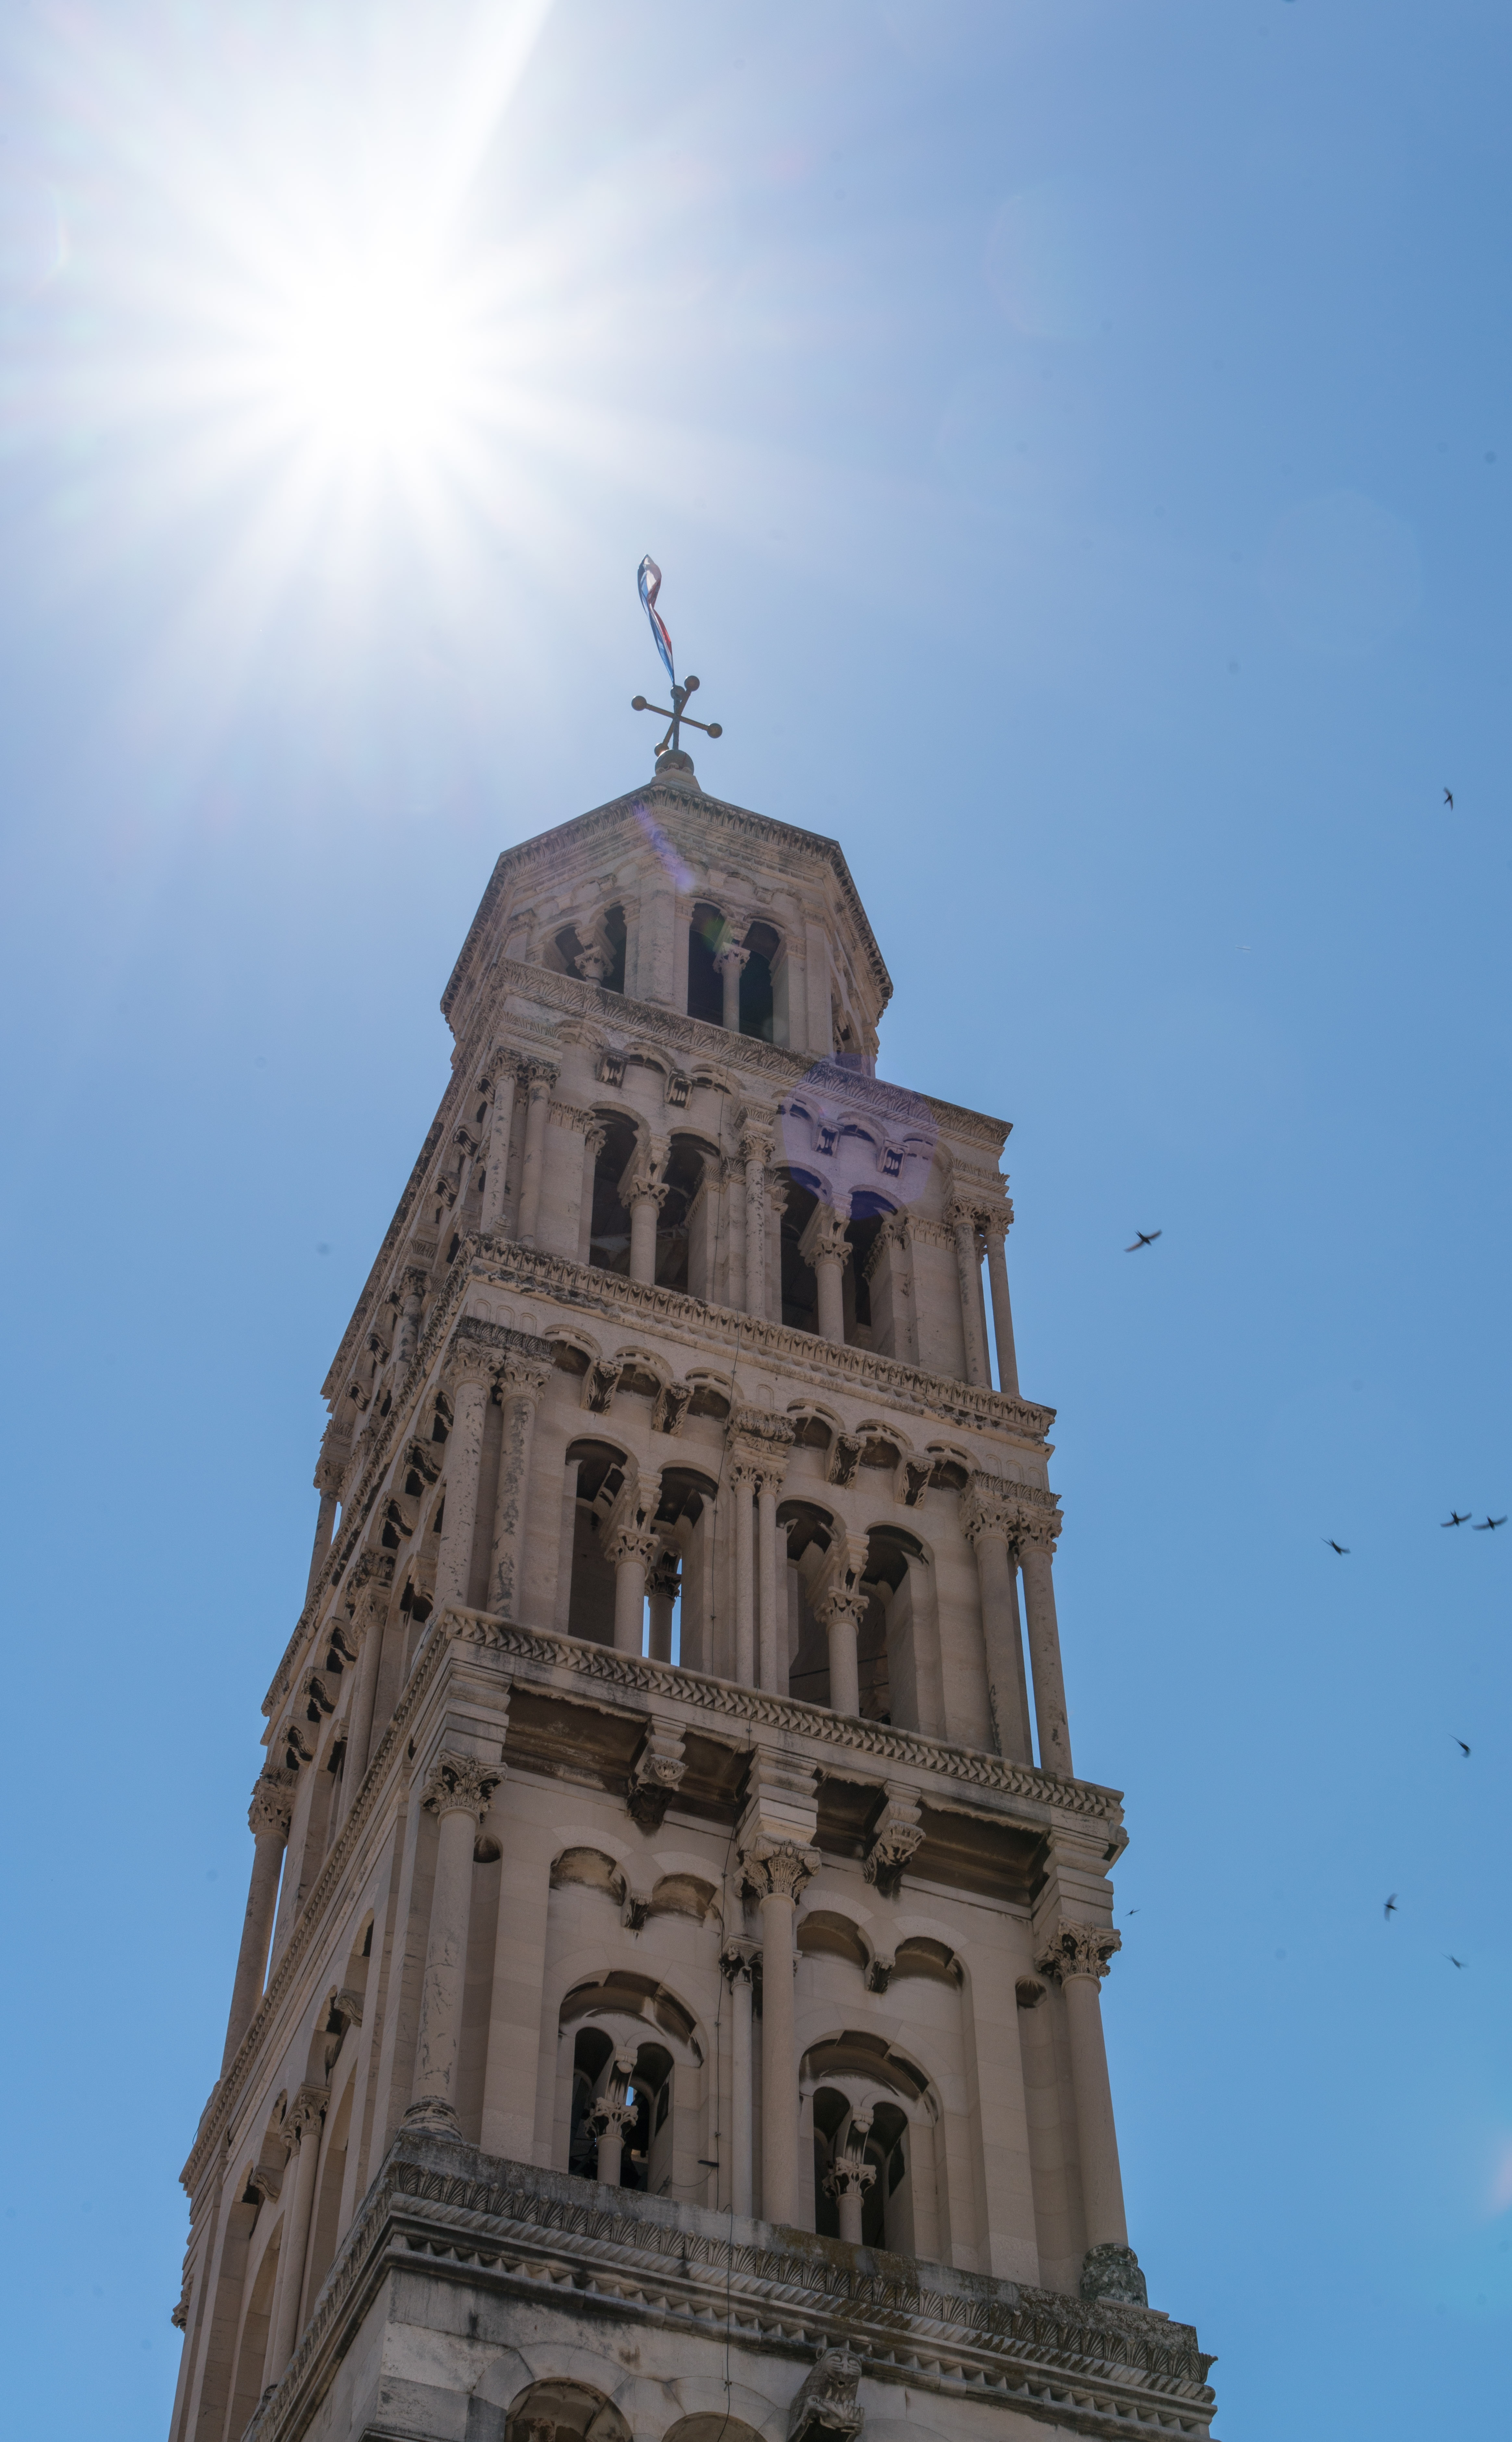
architecture, sky, town, building, old, city, summer, vacation, travel, europe, tower, facade, church, cathedral, attraction, historic, tourism, place of worship, bell tower, outdoors, croatia, spire, steeple, famous, destination, split, sunstar